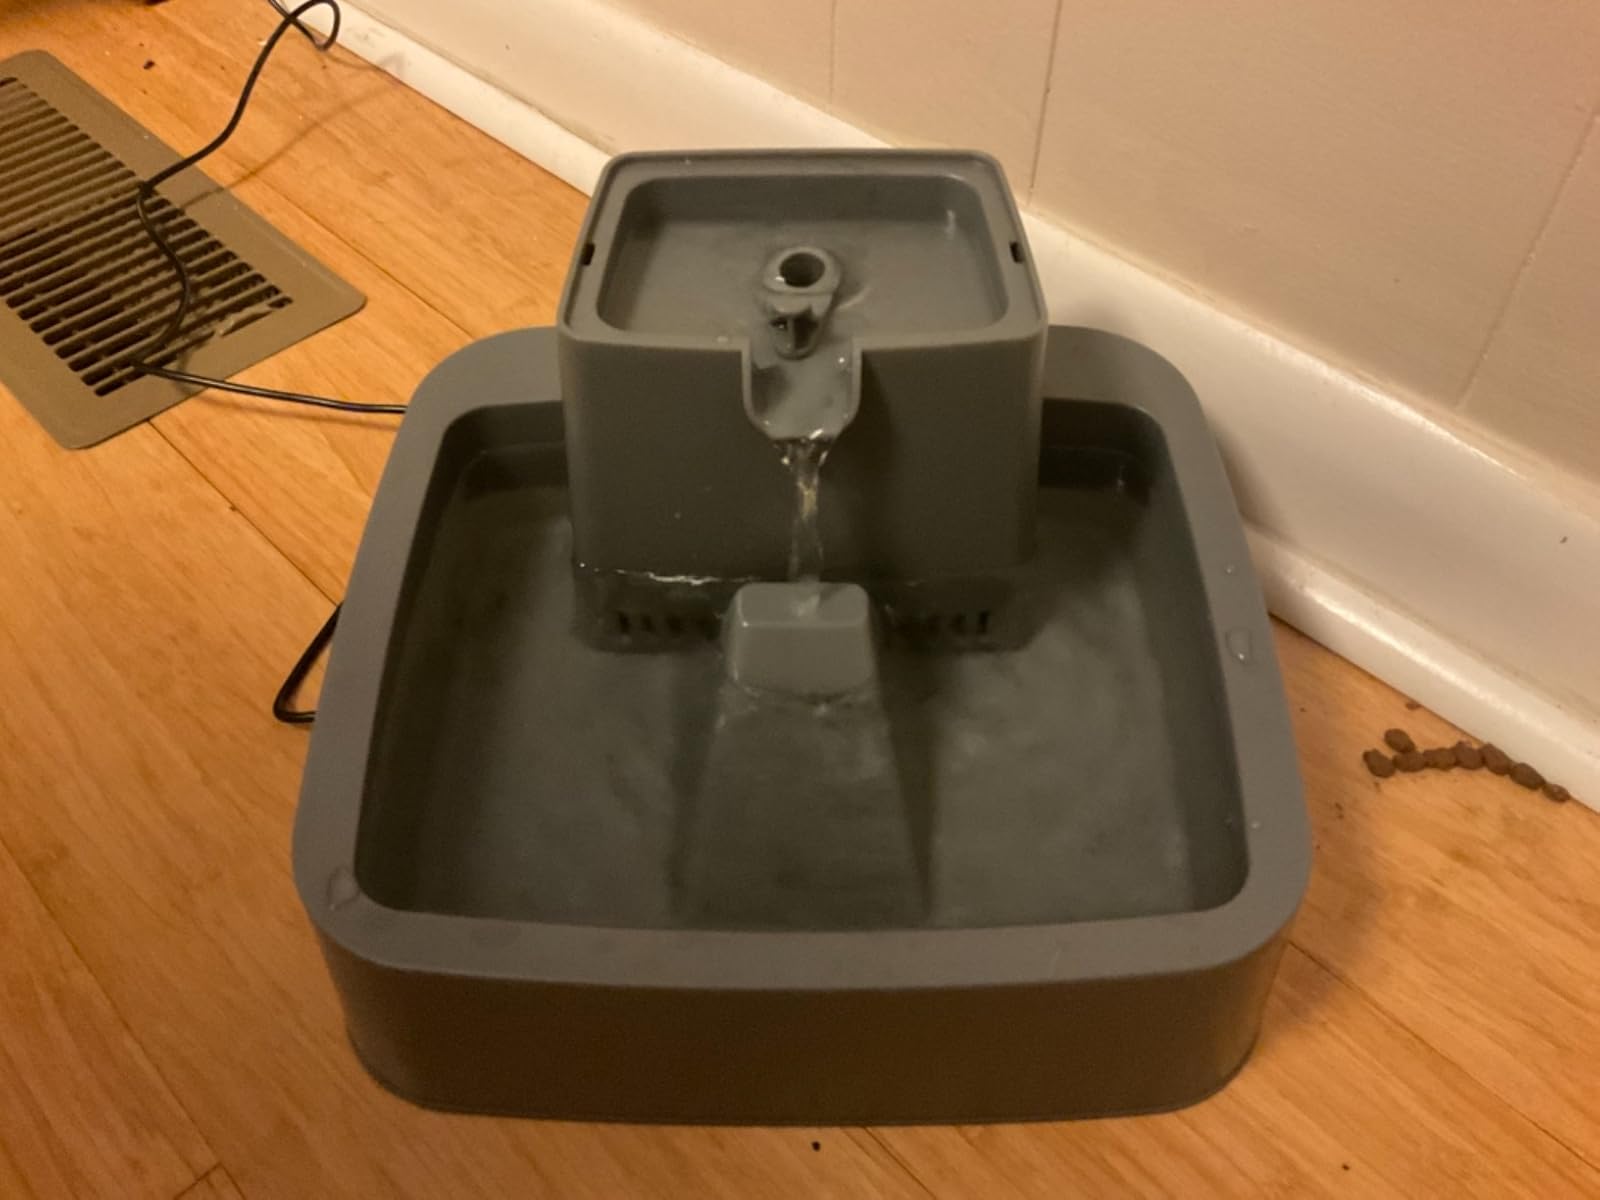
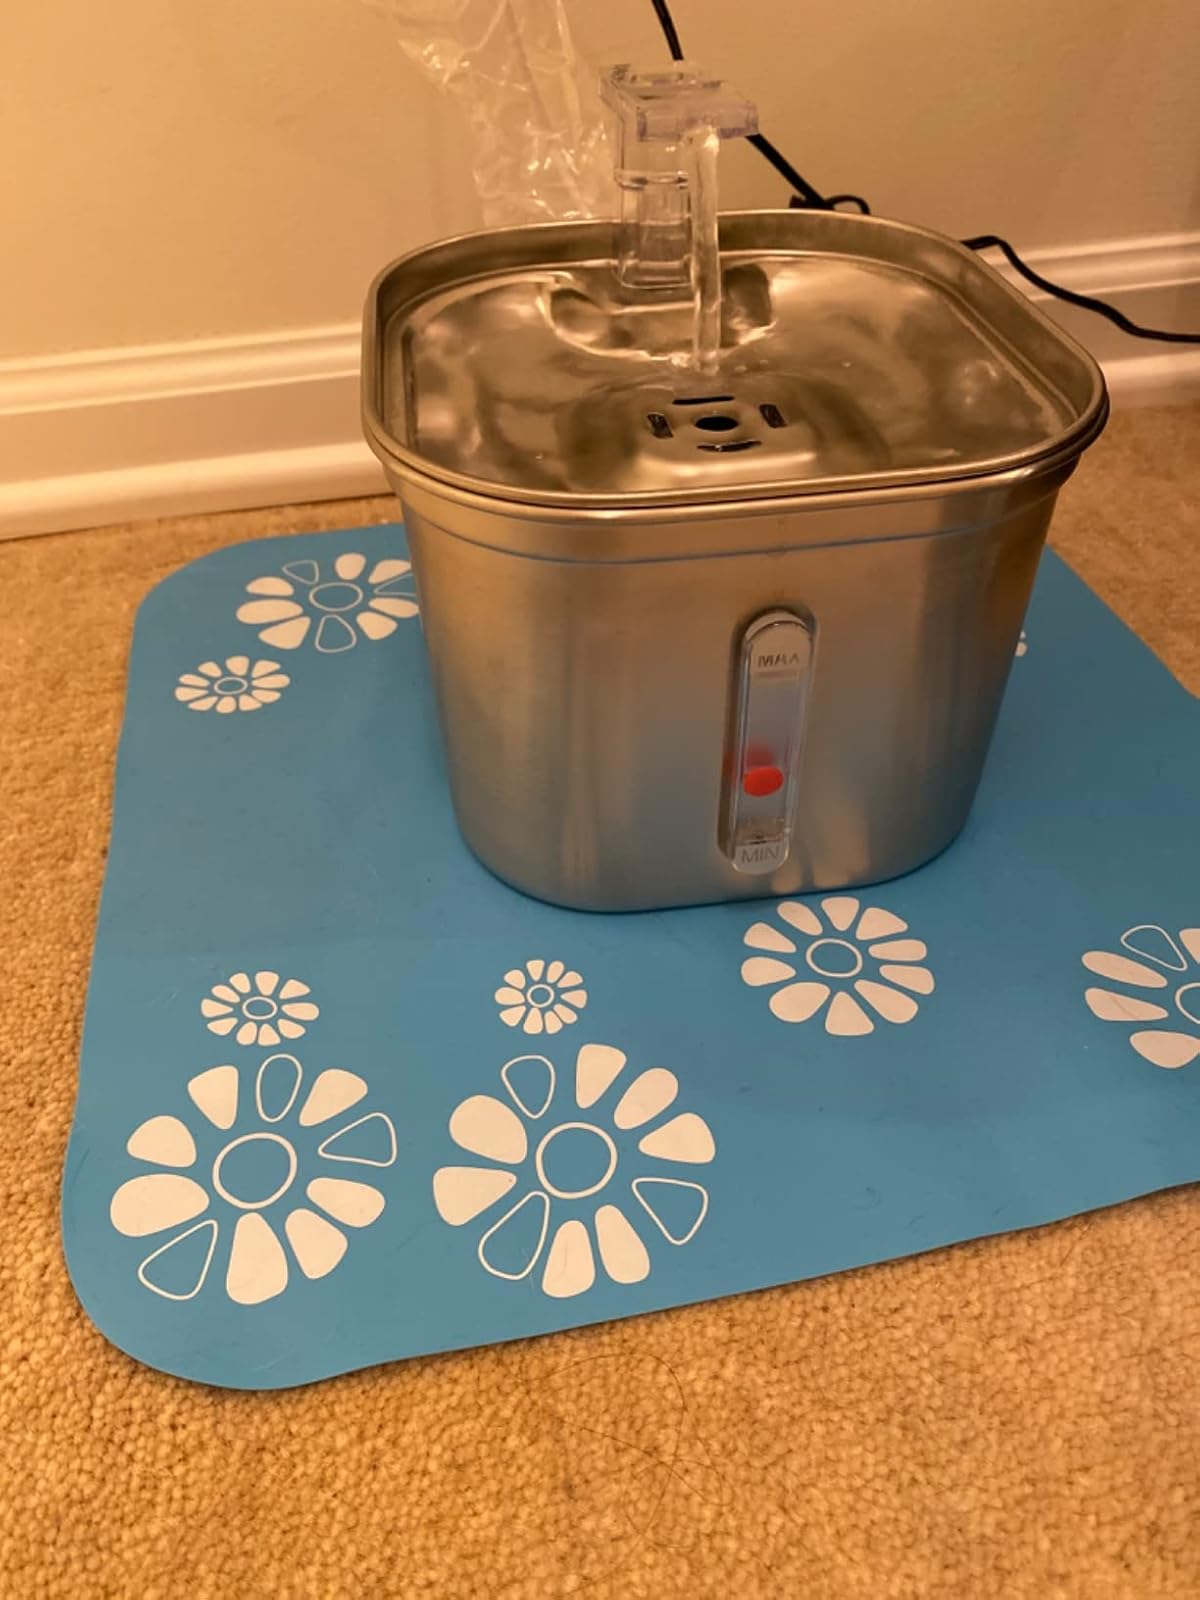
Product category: items_bowl
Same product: no